Parunak Ferukhan

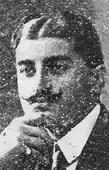

Parunak Ferukhan (1884 – 1915) was a famed violinist, officer in the Finance Ministry and Official of the Bakırköy (Makriköy) administration. He was a victim of the Armenian genocide.